Districts of Turkey

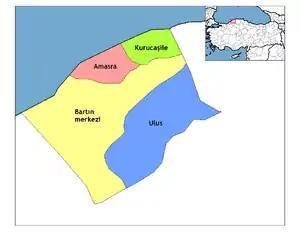
Districts of Bartın

The following population data is based on the 2024 census. The list is sorted from highest to lowest population. According to the results of the Local Elections of March 31, 2024, Mayors are listed with their parties.